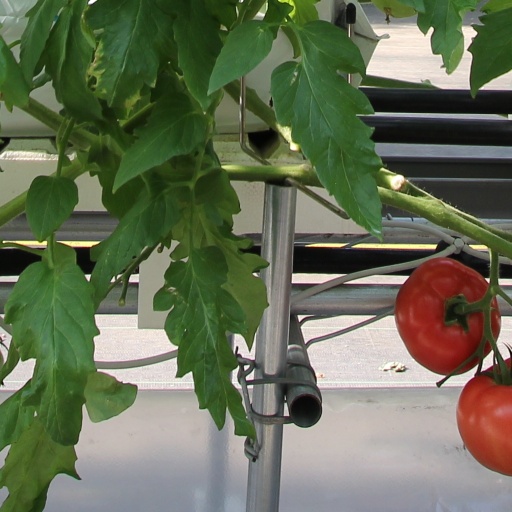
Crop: tomato